Sheboygan, Wisconsin

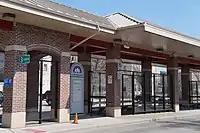
Shoreline Metro transfer point

Sheboygan public schools are administered by the Sheboygan Area School District.